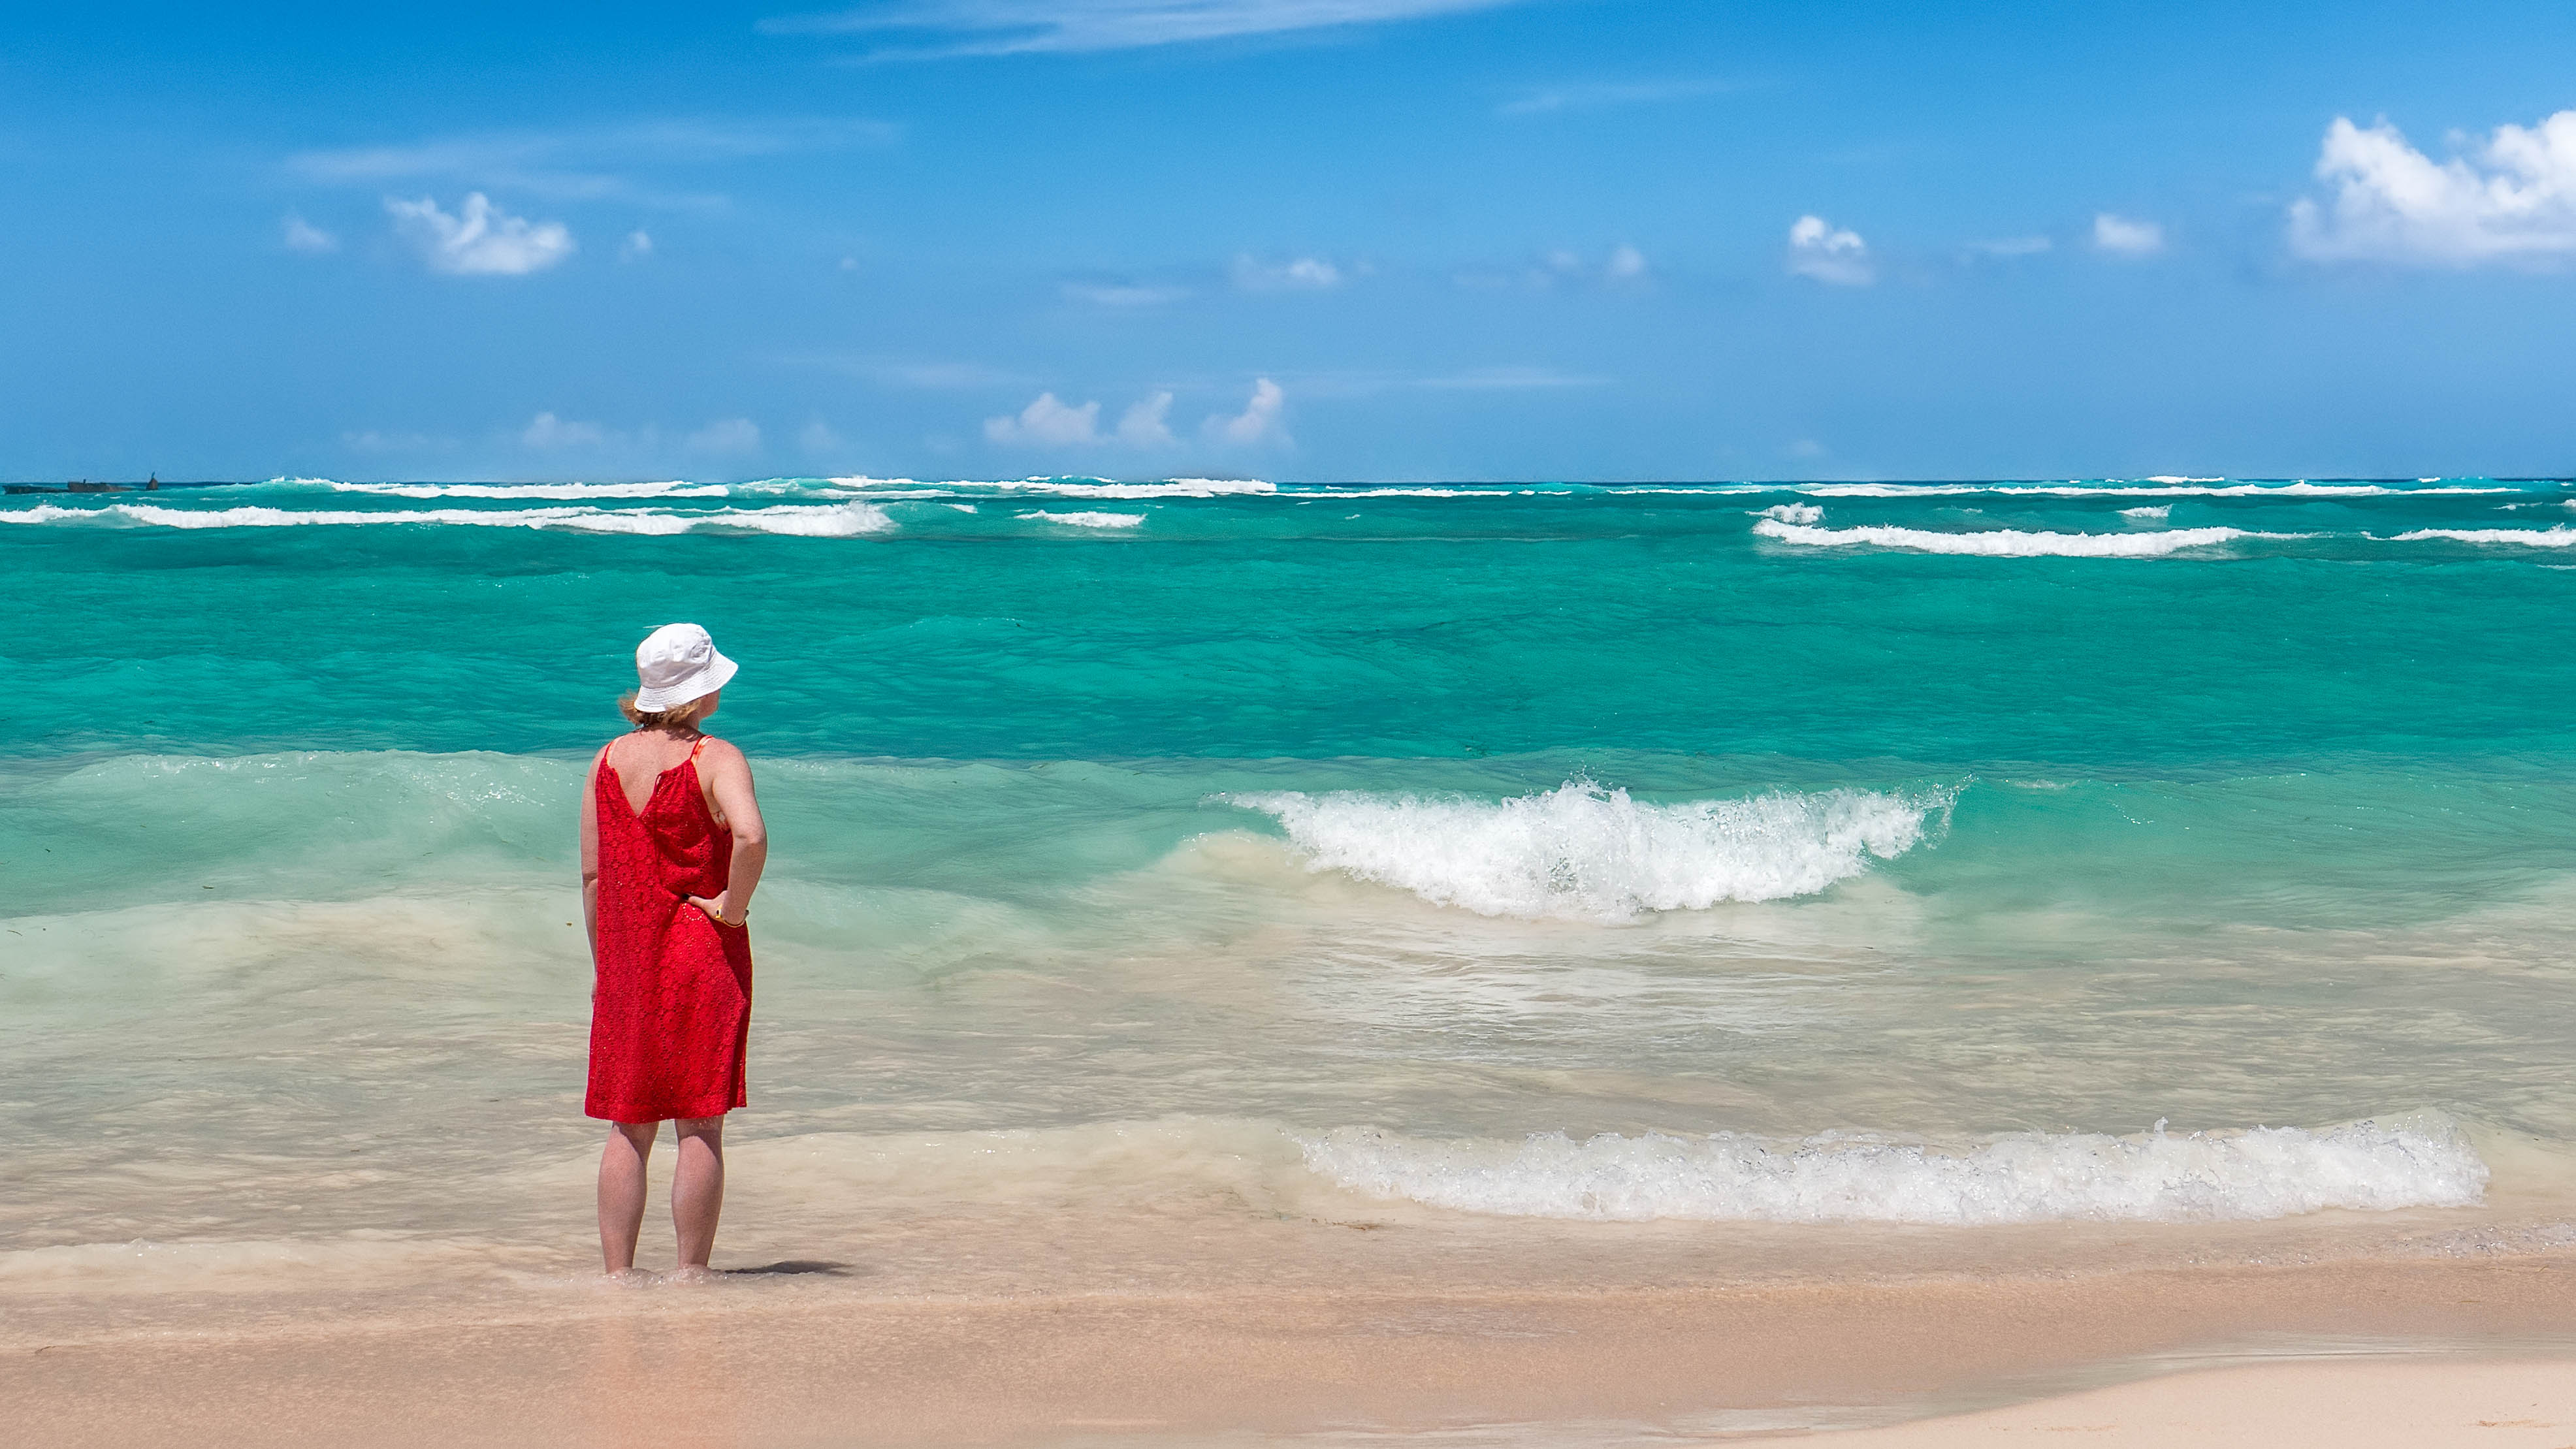
beach, sea, coast, sand, ocean, horizon, shore, wave, vacation, bay, body of water, lumix, panasonic, dmc, lx7, panasoniclumixdmclx7, dominican, republic, punta, cana, bavaro, laaltagracia, dominicanrepublic, cape, wind wave